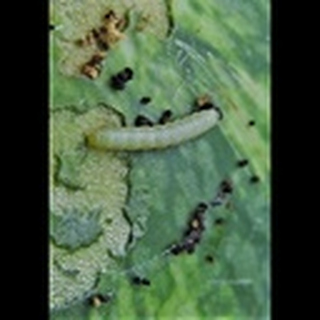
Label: cotton_army_worm